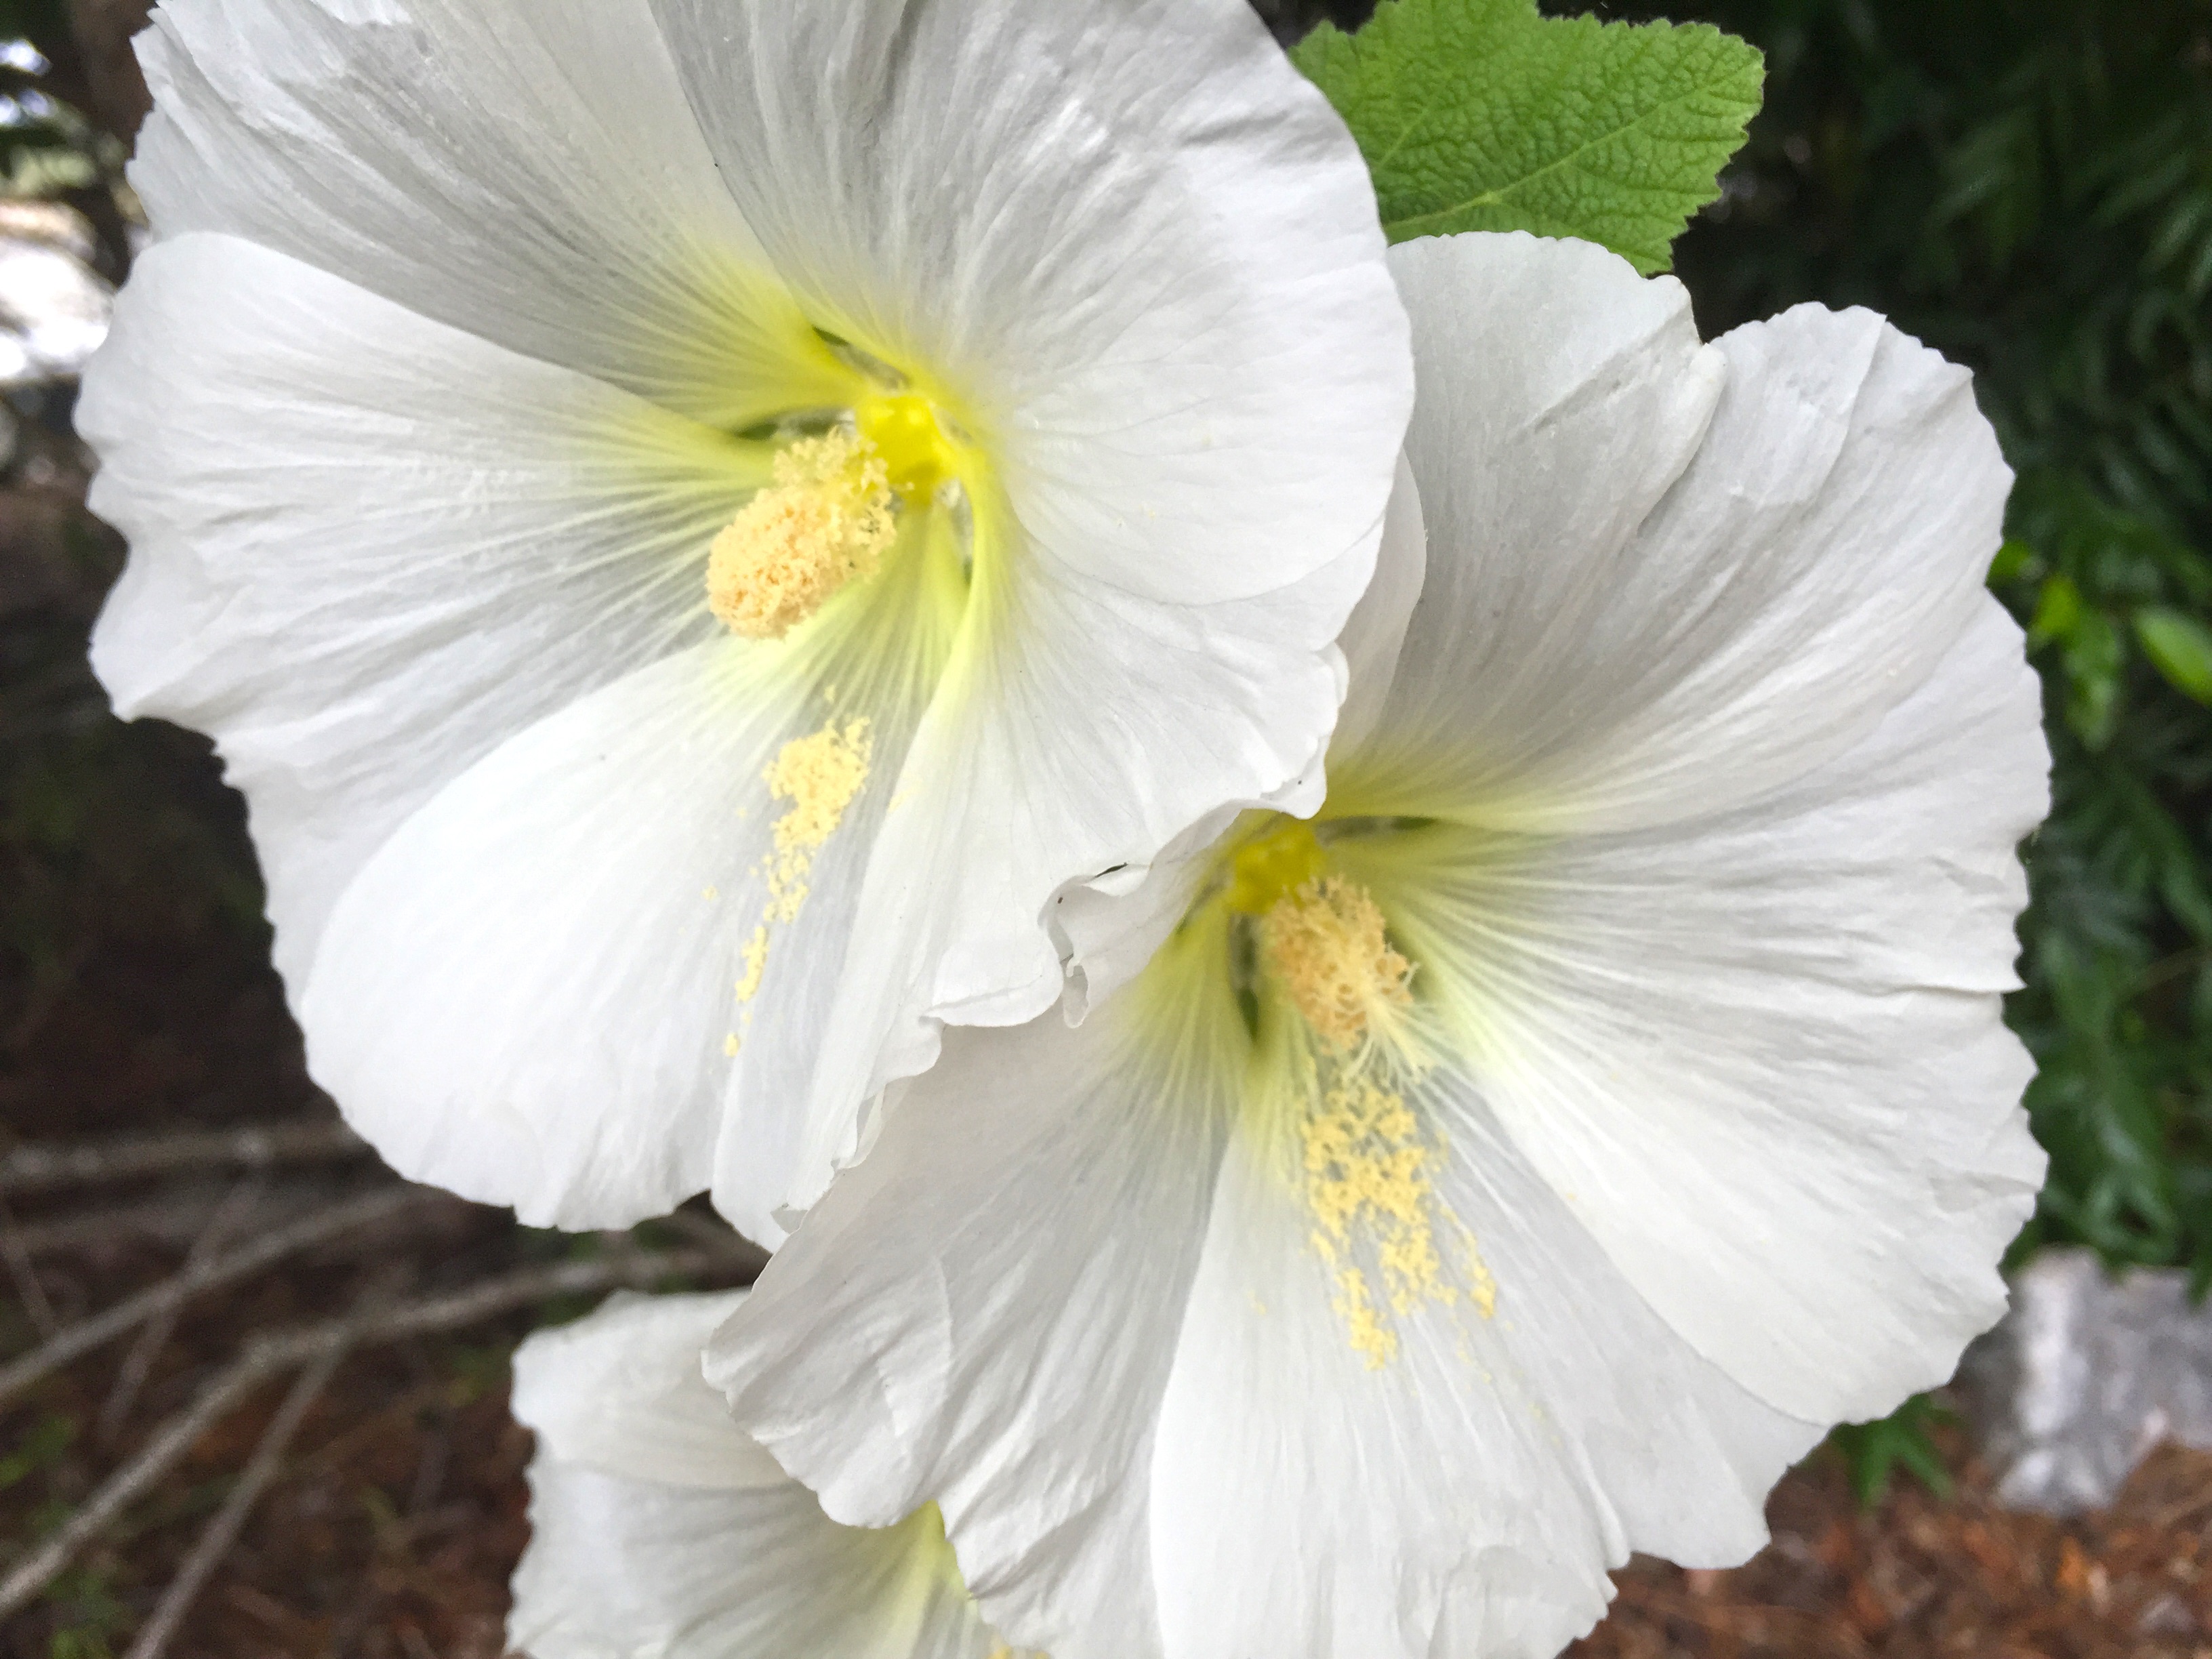
plant, flower, petal, botany, flora, hibiscus, flowering plant, land plant